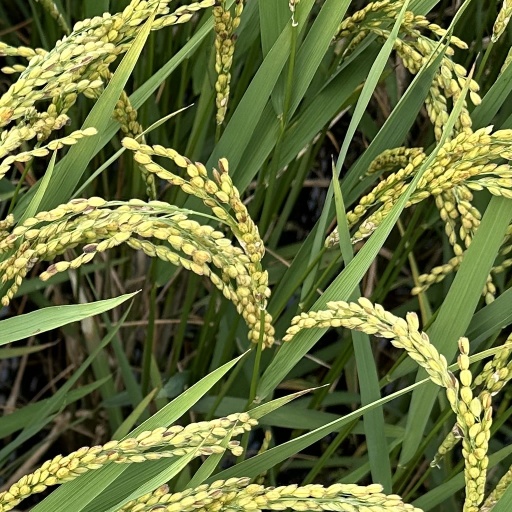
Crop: rice